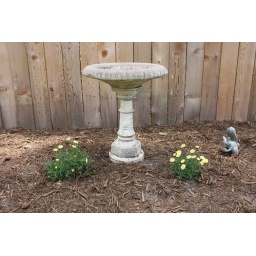
Lemon Sugar Marguerite around a bird bath in front of back fence.